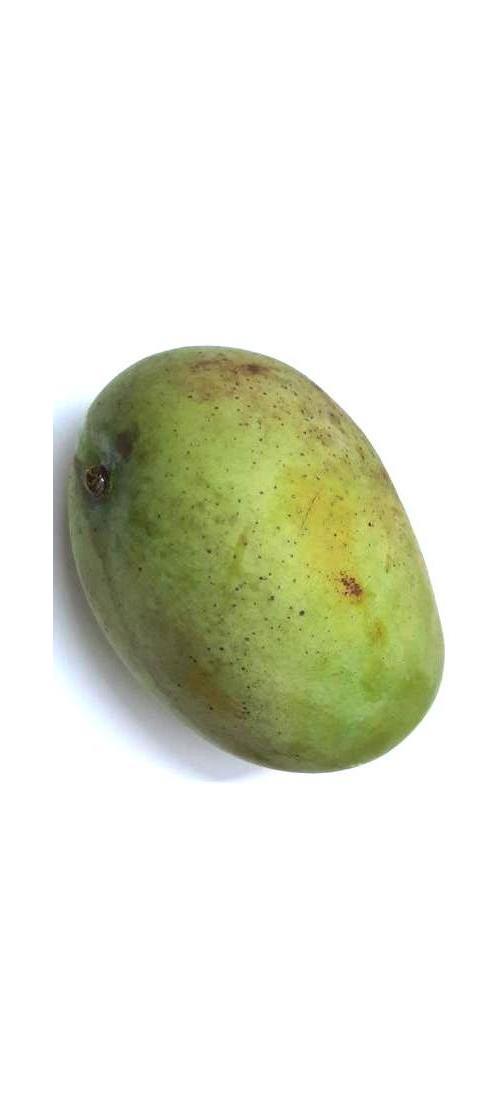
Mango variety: Fazli Shurmai